Boringdon Camp

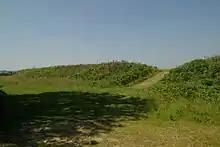
Boringdon Camp

Boringdon Camp is an English Iron Age and Roman earthwork in Cann Woods, near Plympton, Plymouth, Devon. It is a scheduled ancient monument and owned by South Hams District Council.